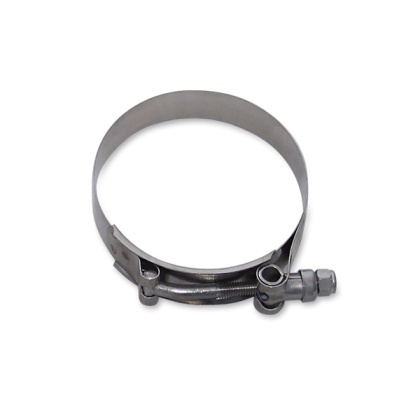
Mishimoto Stainless Steel T-Bolt Clamps [Select a size]
Description: Mishimoto's Stainless Steel T-Bolt Clamps are available in six different sizes to fit your needs. Our T-Bolt Clamps are constructed from rust-proof stainless steel and offer improved durability over traditional worm gear clamps. Equipped with a self-locking nut, you can be sure that everything will stay in place when using the Mishimoto Stainless Steel T-Bolt Clamps. Size Options: MMCLAMP-15, 1.42" - 1.57" (36MM - 40MM) MMCLAMP-25, 2.36" - 2.67" (60MM - 68MM) MMCLAMP-3, 2.87" - 3.19" (73MM - 81MM) MMCLAMP-325, 3.15"-3.39" (80MM-86MM)
Brand: Mishimoto
Category: Hardware > Plumbing > Plumbing Fittings & Supports > Plumbing Pipe Clamps